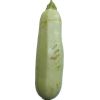
Label: zucchini